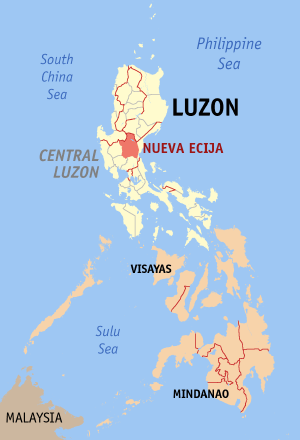
Nueva Ecija est une province des Philippines.